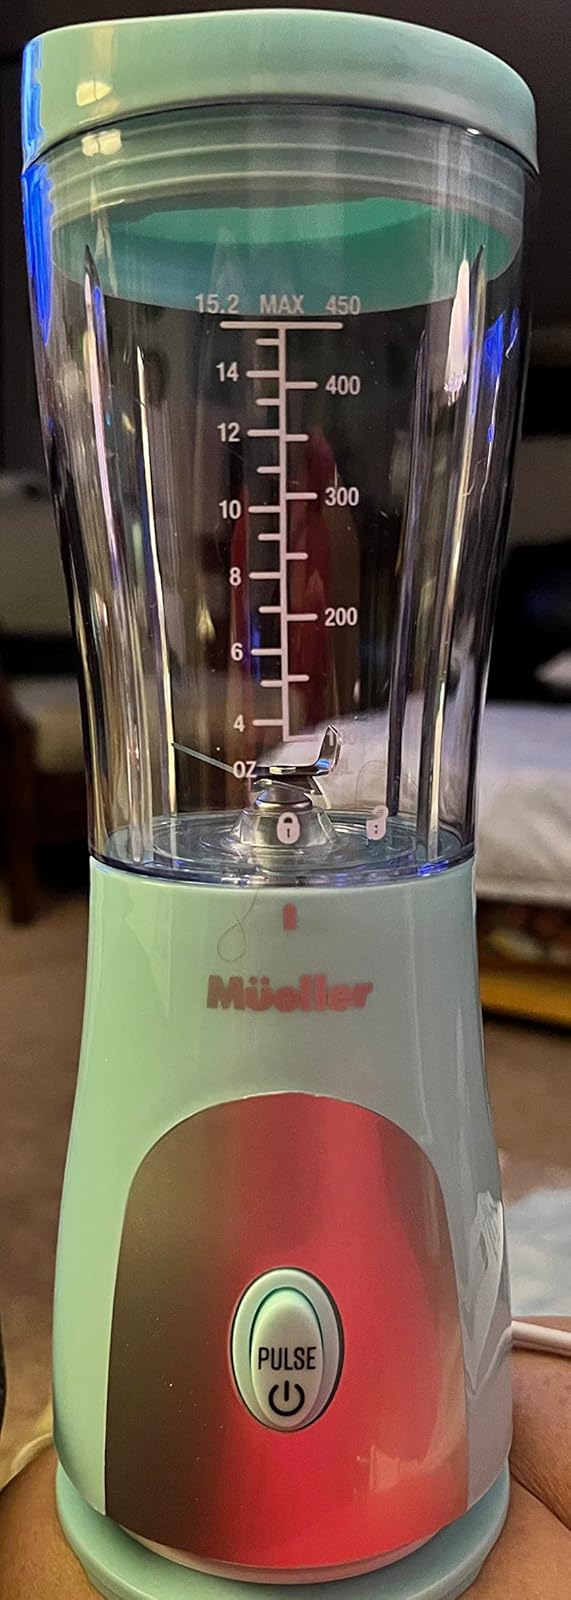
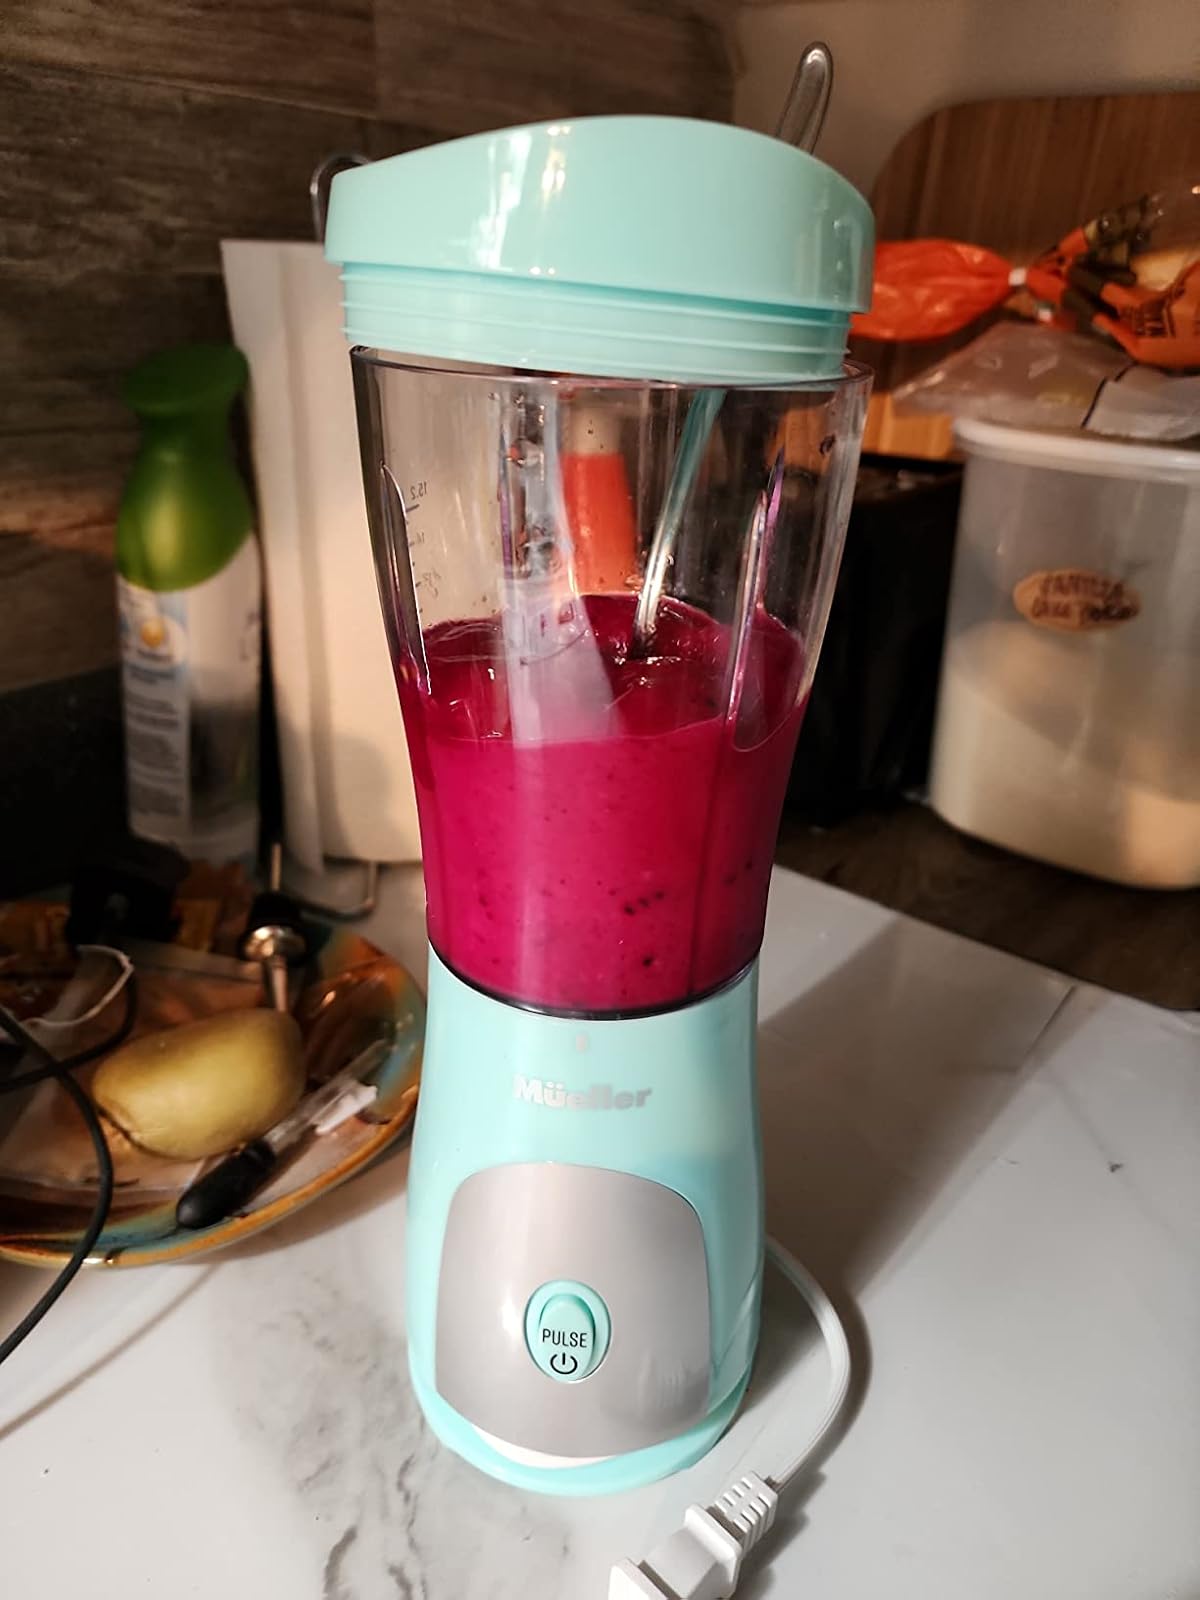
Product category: items_blender
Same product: yes